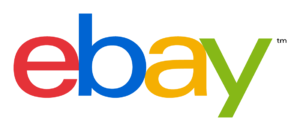
Logo d'eBay à partir d'octobre 2012